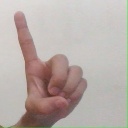
अक्षर: ड